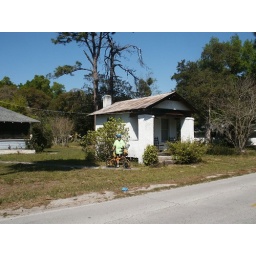
47 Little Girl with a little bike by a little house